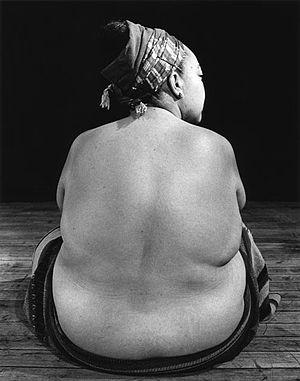
photographie en noir et blanc de Dalila Khatir
Ariane Lopez-Huici, née le 5 août 1945 à Biarritz, est photographe et vit entre New York et Paris.
Dalila Khatir est une artiste franco-algérienne, égérie de l’art contemporain, née en 1961. Elle est à la fois chanteuse, comédienne, danseuse, modèle, performeuse et coach vocal.